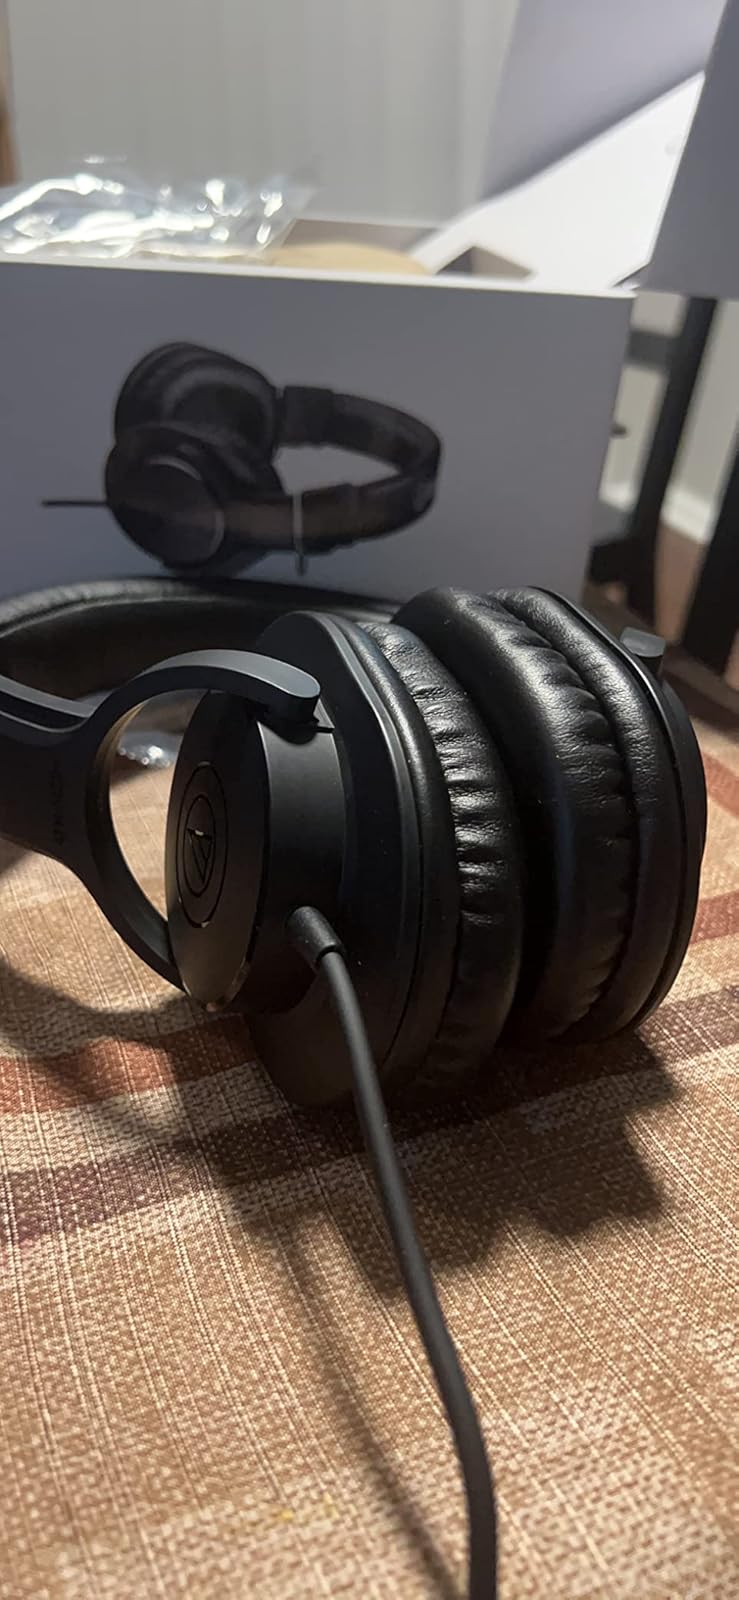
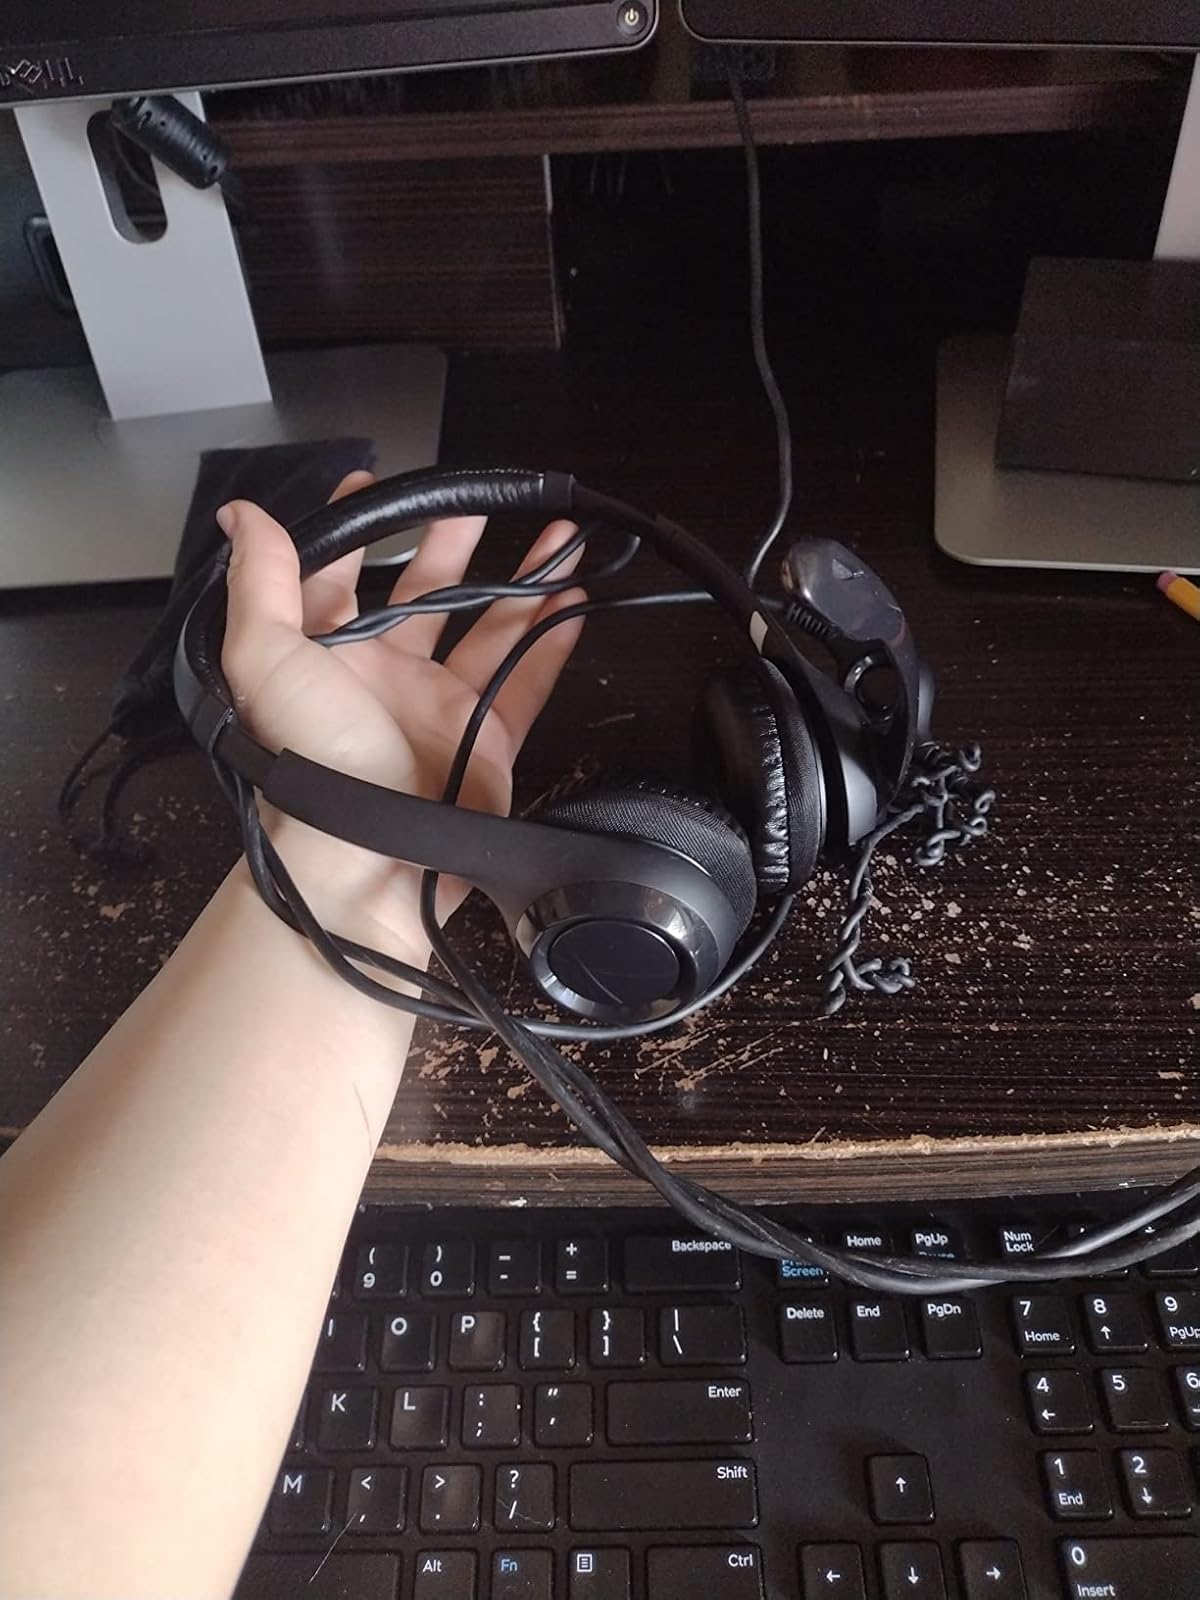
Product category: headphones
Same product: no